The Life and Death of 9413: a Hollywood Extra

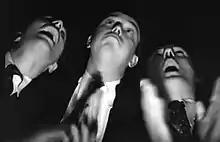
Applause for a performance by Voya George's character

The movie star inspires hero worship in American culture, and the painted masks he dons represent his performances. Actors and audience are depicted as unintelligent automatons, their mouths yapping senselessly as they respond to Hollywood films or hand signals from film directors. One scene loops a shot of a man climbing a staircase toward the word "Success", representing an actor's vain attempt to achieve fulfillment and advancement in his career. Film historians William Moritz and David E. James have compared this to a similar scene with a washerwoman in the Dadaist, post-Cubist film "Ballet Mécanique" (1924). Other scenes in "A Hollywood Extra" are frequently repeated, such as views of the city lights and shots of "Hollywood" and "No Casting" signs, which exemplify the protagonist's constant struggle to succeed in Hollywood.